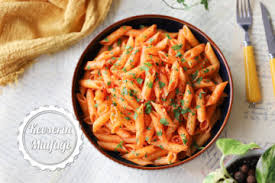
Label: spaghetti_bolognese